Mirra Alfassa

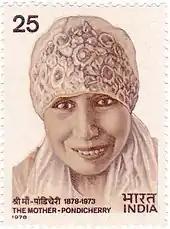
The Mother on a 1978 stamp of India

Richard lost the election and decided to publish a journal about the yoga of Sri Aurobindo. The journal, called Arya, was written in both English and French, was first published in August 1914 and ran for the next six and half years. By this time World War I had erupted, and Indian revolutionaries were being prosecuted by the British for being spies of the German army. Although Sri Aurobindo had ceased his activities against British rule, he was considered to be a threat, and all the revolutionaries were asked to move to Algeria. Sri Aurobindo refused and the British asked the French government to hand over revolutionaries living in French Pondicherry. The British request came to Alfassa's brother, Mattéo Alfassa, who by then was foreign minister, and who slipped the letter amongst other files where it would not be seen by anyone else.